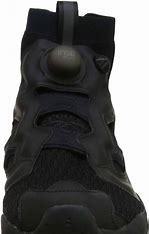
Brand: Reebok
Model: Instapump Fury OG